Tim Hardaway Jr.

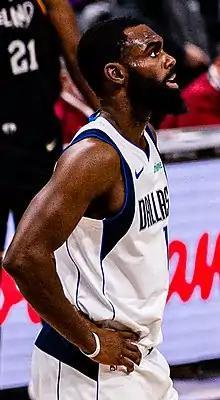
Hardaway with the Dallas Mavericks in 2021

Timothy Duane Hardaway Jr. (born March 16, 1992) is an American professional basketball player for the Denver Nuggets of the National Basketball Association (NBA). He played college basketball for the Michigan Wolverines and declared for the NBA draft after his junior season for the national runner-up 2012–13 team. Hardaway was selected as the 24th overall pick in the 2013 NBA draft by the New York Knicks. He has had two stints with the Knicks and has also played for the Atlanta Hawks, Dallas Mavericks, and Detroit Pistons. He is the son of Hall of Famer Tim Hardaway. He holds several Mavericks three point shooting records as well as the Pistons’ single-playoff game made three point shots record.